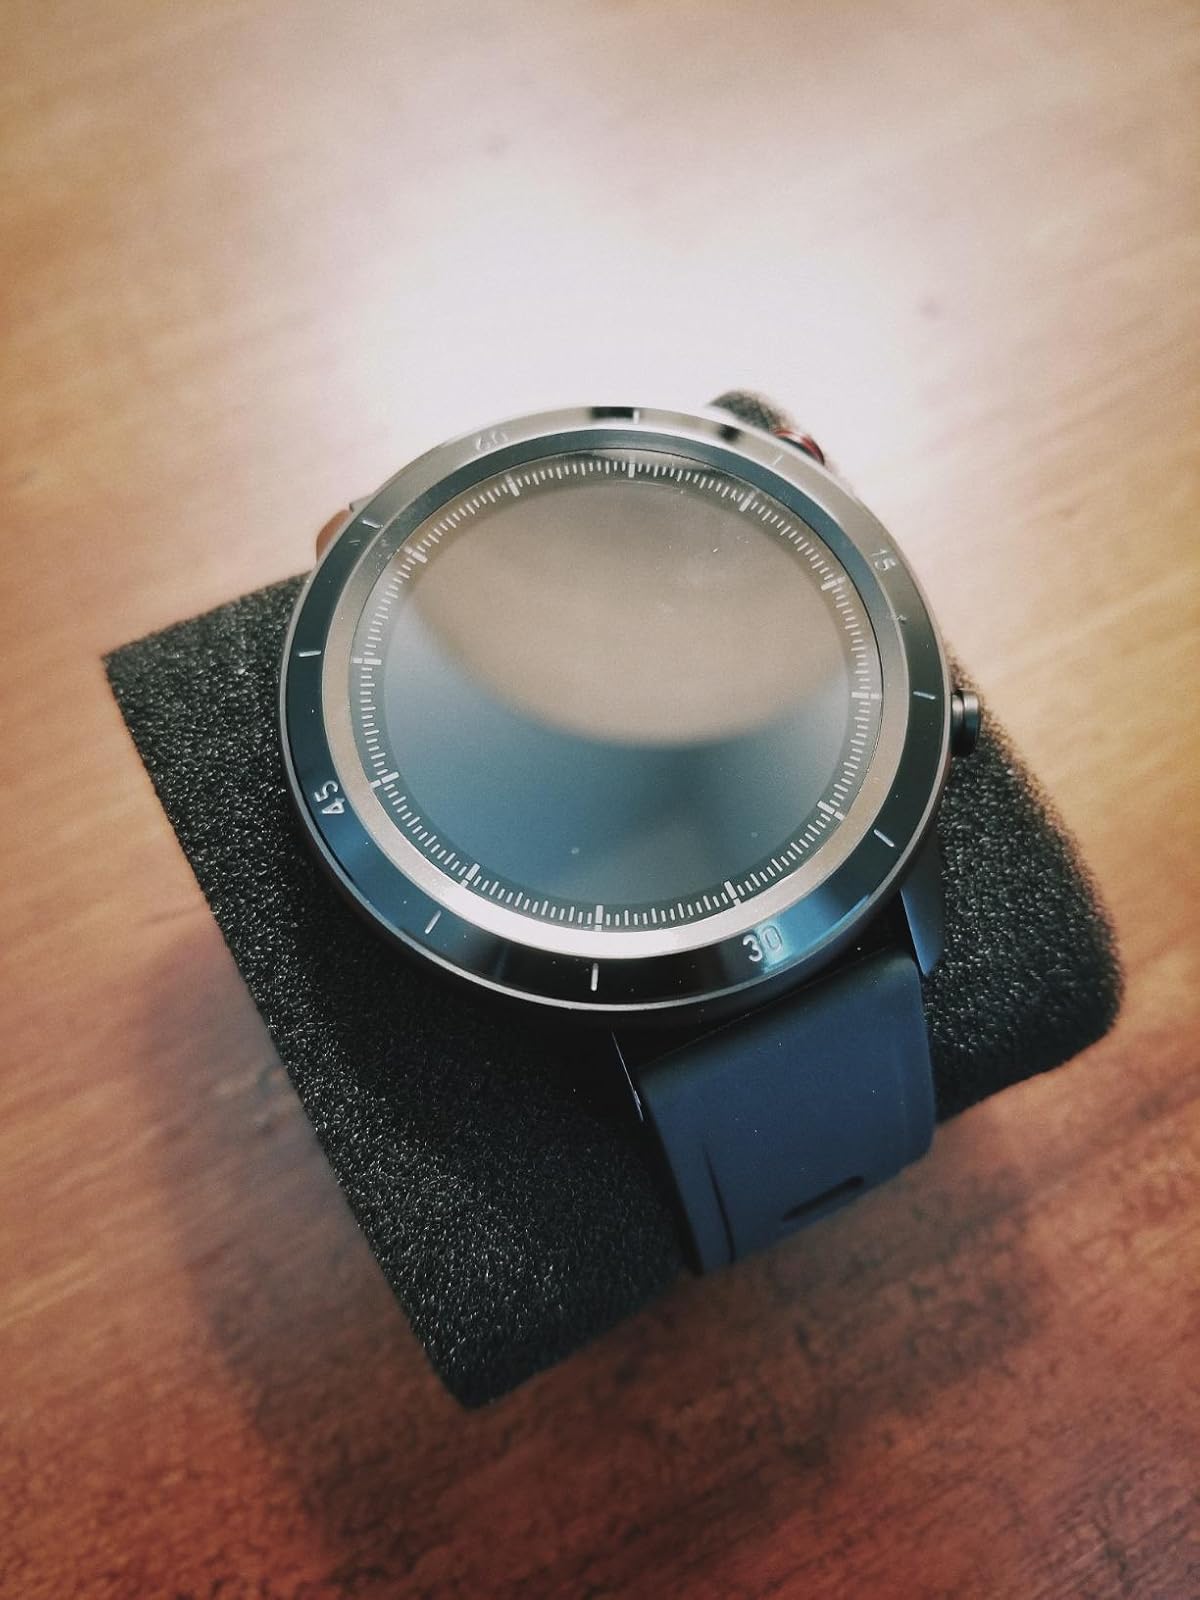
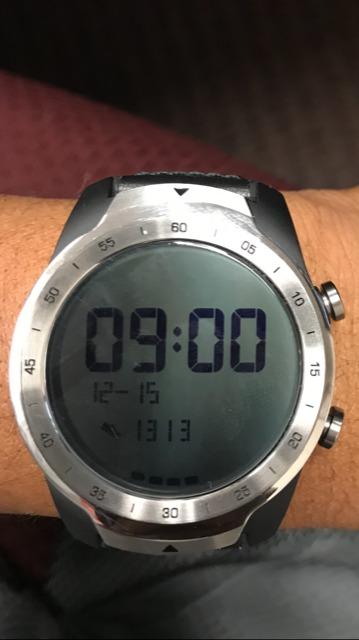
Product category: smartwatch
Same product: no